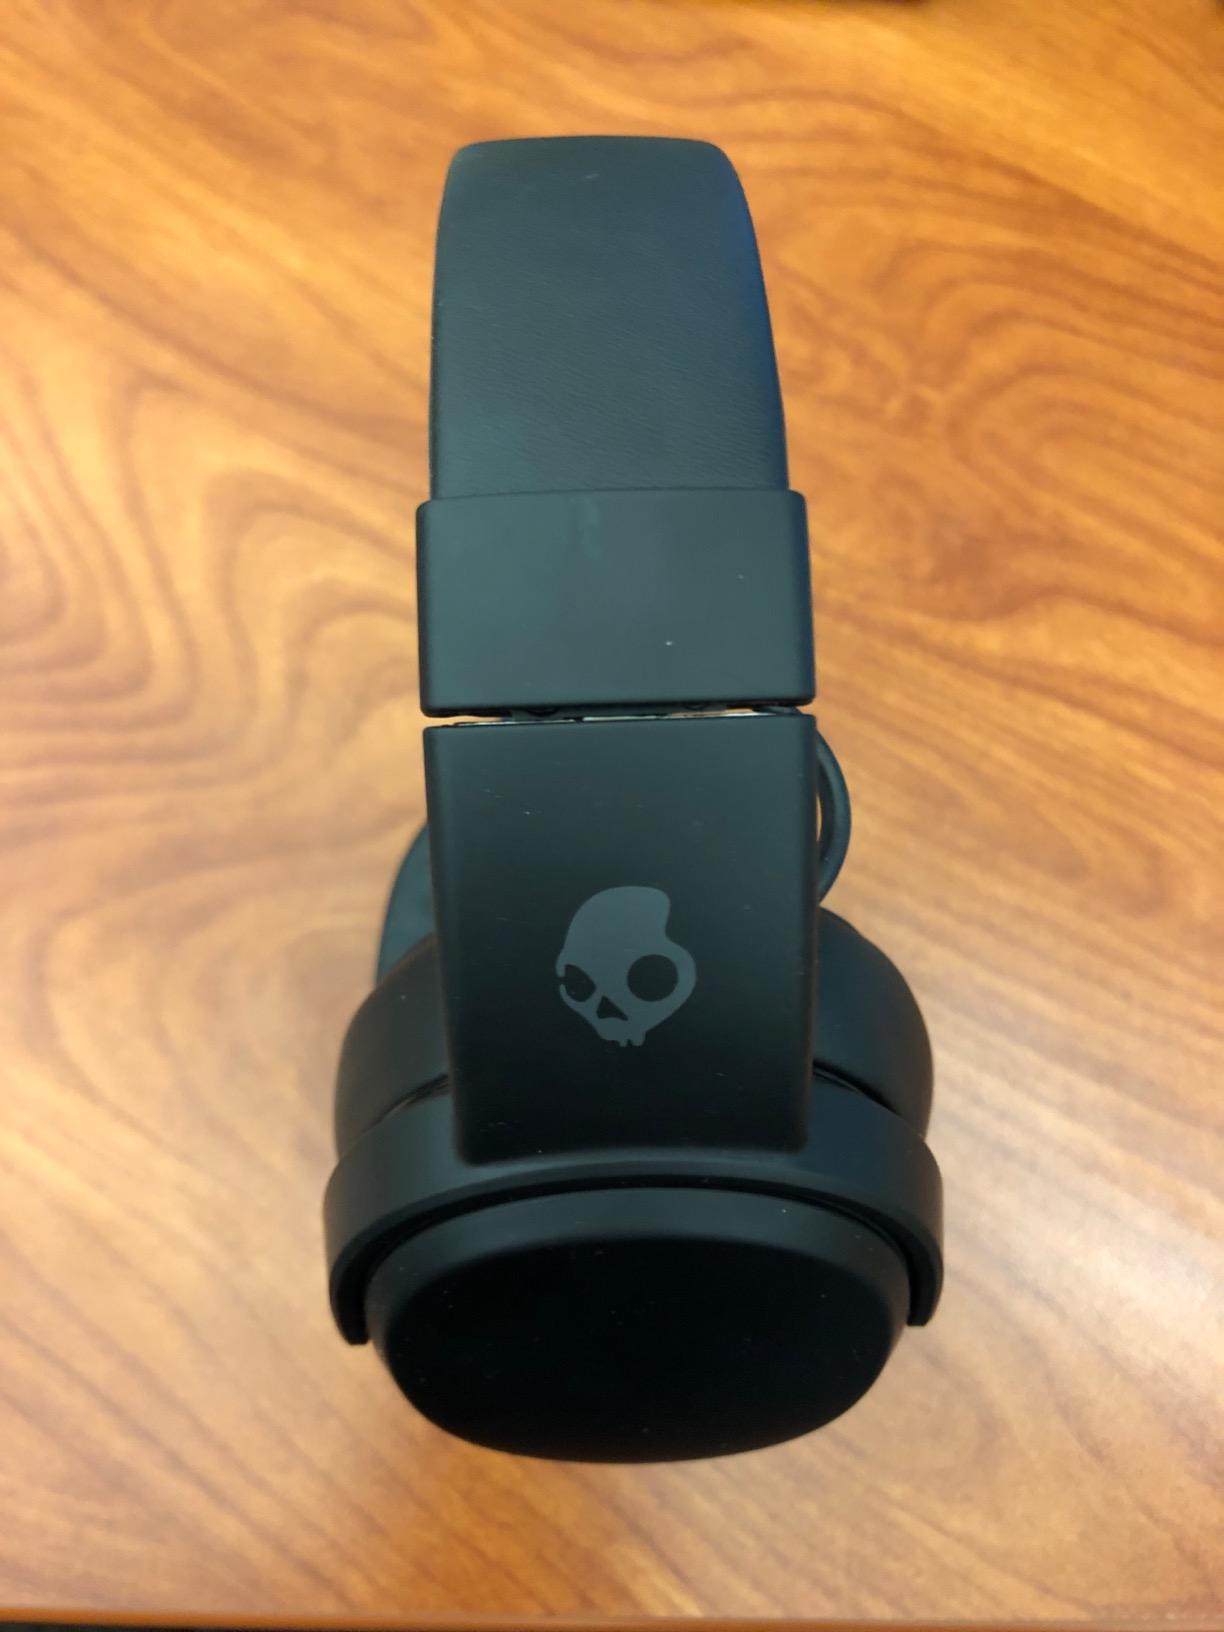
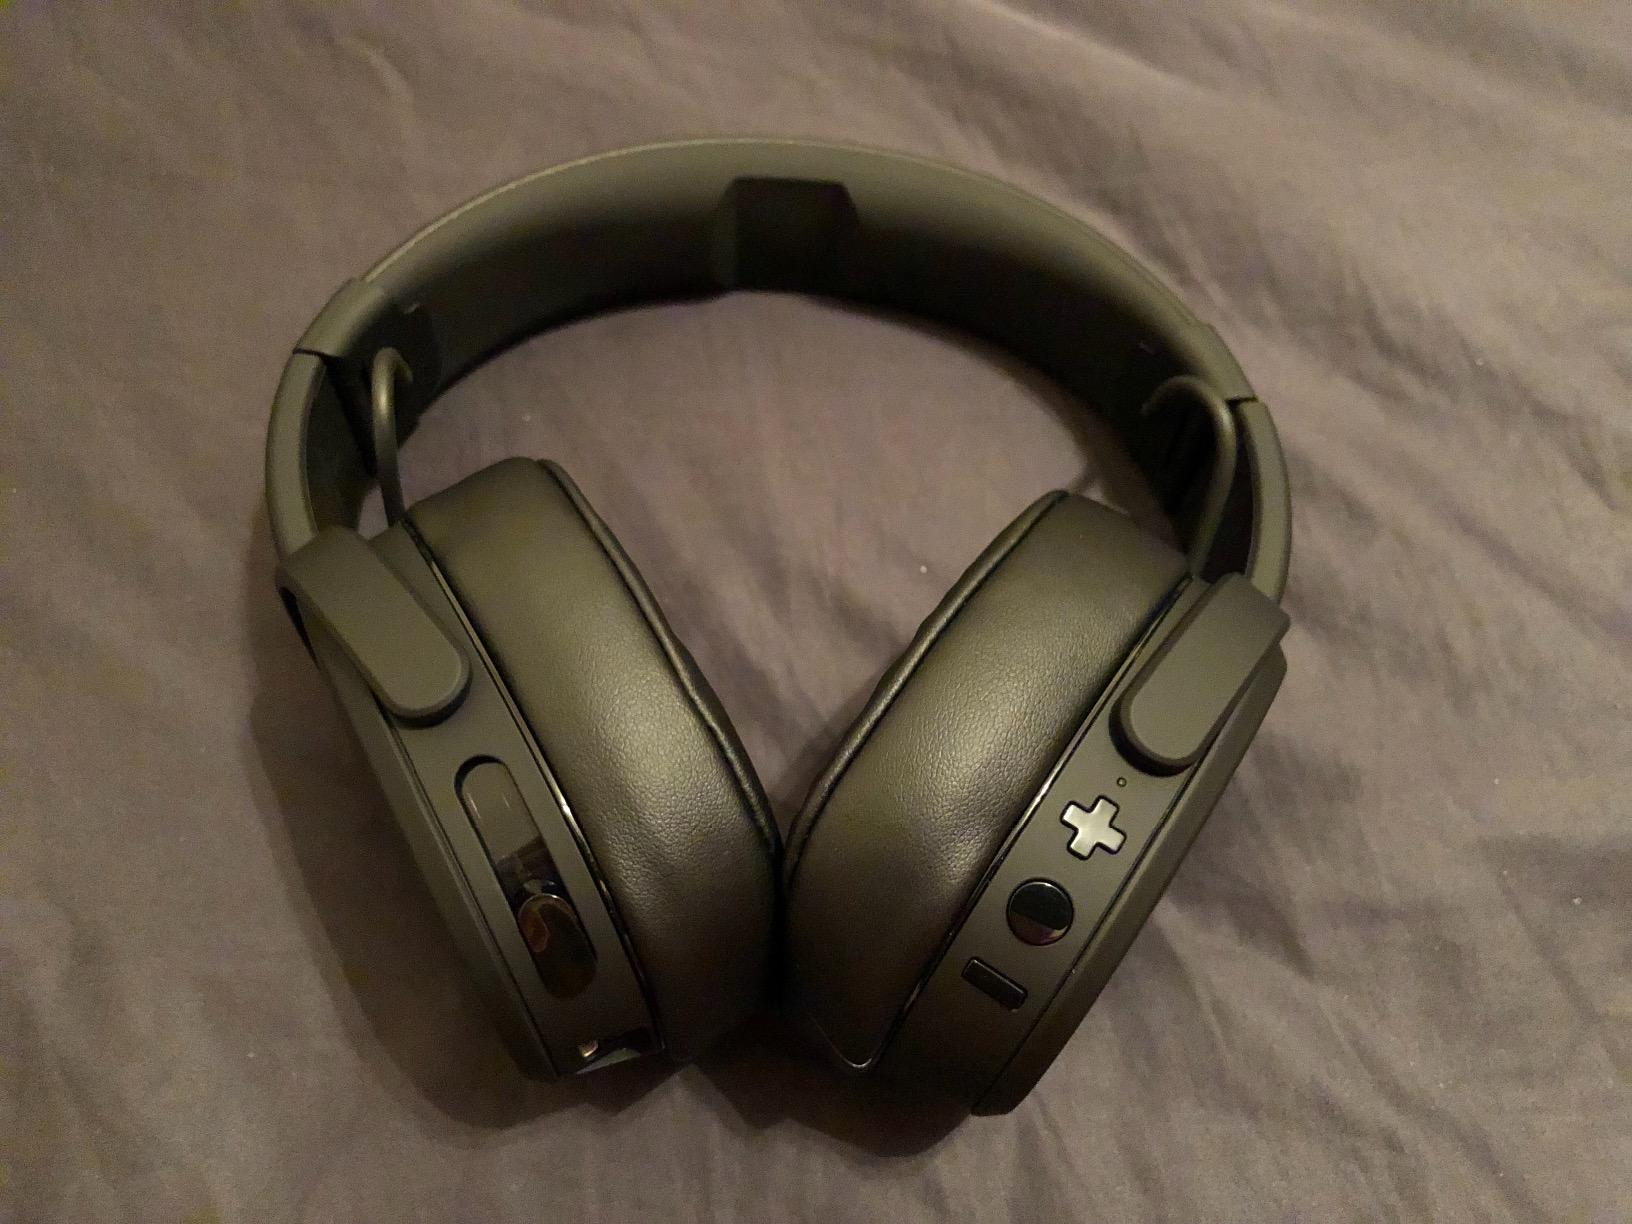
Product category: headphones
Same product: yes